Jimmie Strothers

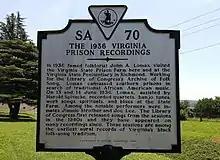
Virginia Historical Marker near the entrance to the former Virginia State Prison Farm (present-day James River Work Center) describing recordings of performances by Strothers and other inmates of the facility.

James Lee Strother (March 1883 – died after 1942?), was an American folk musician active in the 1930s and 1940s.